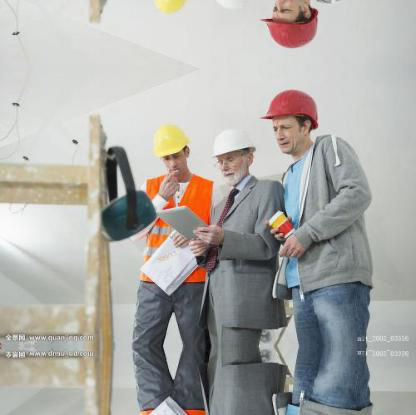
Objects in the image:
label: helmet
label: helmet
label: helmet
label: helmet
label: helmet
label: helmet